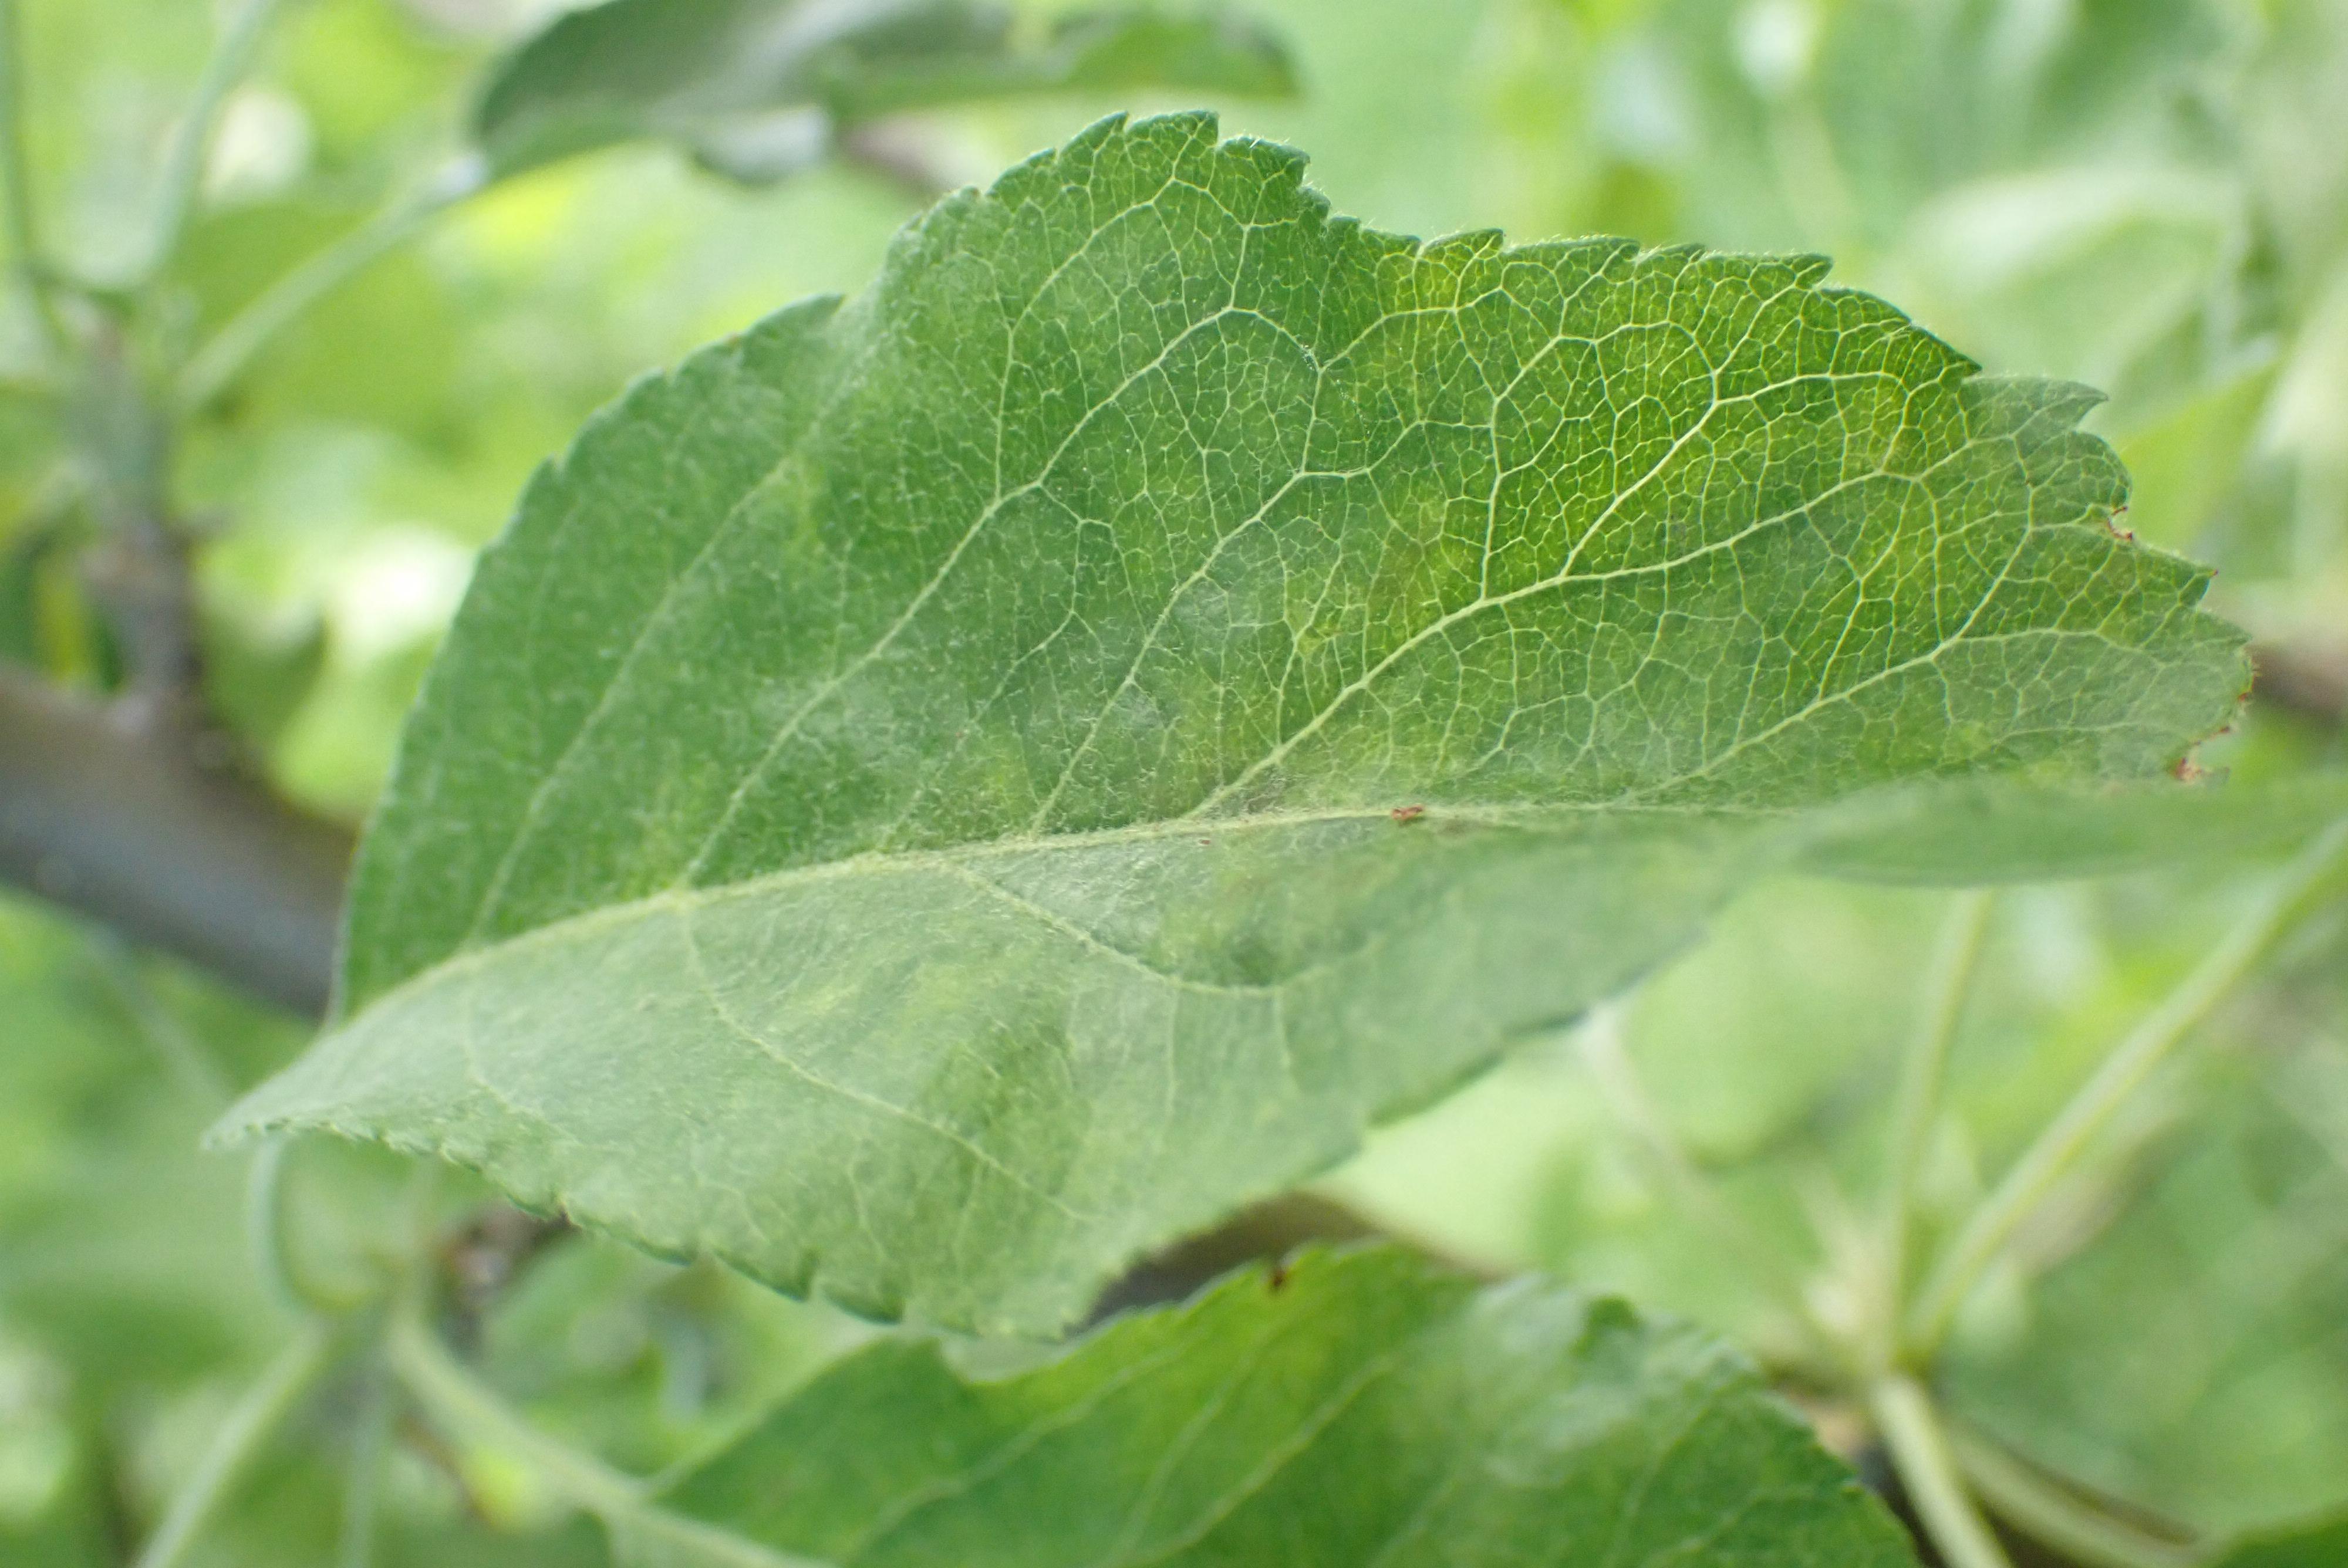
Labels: scab